The Last Confession of Alexander Pearce

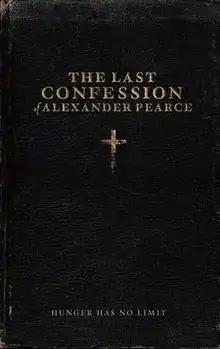
Promotional poster for The Last Confession of Alexander Pearce

The Last Confession of Alexander Pearce is a 2008 Australian-Irish film directed by Michael James Rowland starring Irish actors Adrian Dunbar as Father Philip Conolly and Ciarán McMenamin as bushranger Alexander Pearce and an ensemble Australian cast, including Dan Wyllie, Don Hany and Chris Haywood. The film was shot on location in Tasmania and Sydney between April and May 2008.